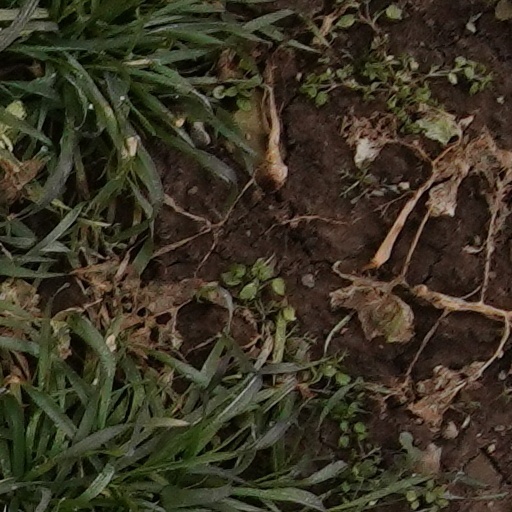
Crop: wheat